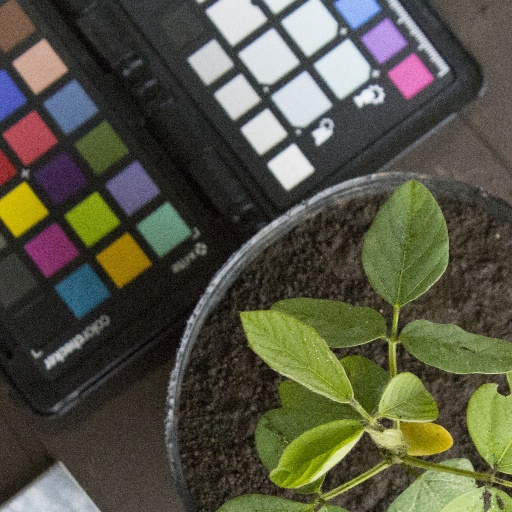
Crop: soybean